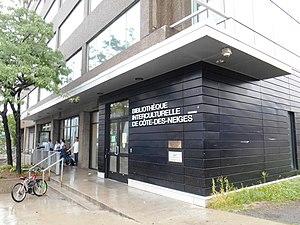
Bibliothèque interculturelle, 6767, chemin de la Côte-des-Neiges, Montréal